Wales national football team

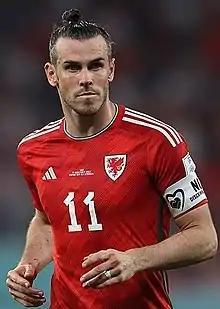
Gareth Bale played a record 111 matches for Wales between 2006 and 2022, and is also their top goalscorer with 41 goals.

During the Euro 2016 tournament, the squad's pre-match photos went viral due to the players' unsual and awkward arrangement in them. At the time, Joe Ledley noted that they were "just not very good at them" but that it had become a good luck charm to not take a proper photo. In 2025, after the Wales national women's team had done the same during the Women's Euro 2025 tournament, a Welsh team spokesperson stated that it had started by accident but has since become a tradition to pose unconventionally for both national teams. It has also been noted that the awkward arrangement of the Welsh pre-match photo goes as far back as 2002.